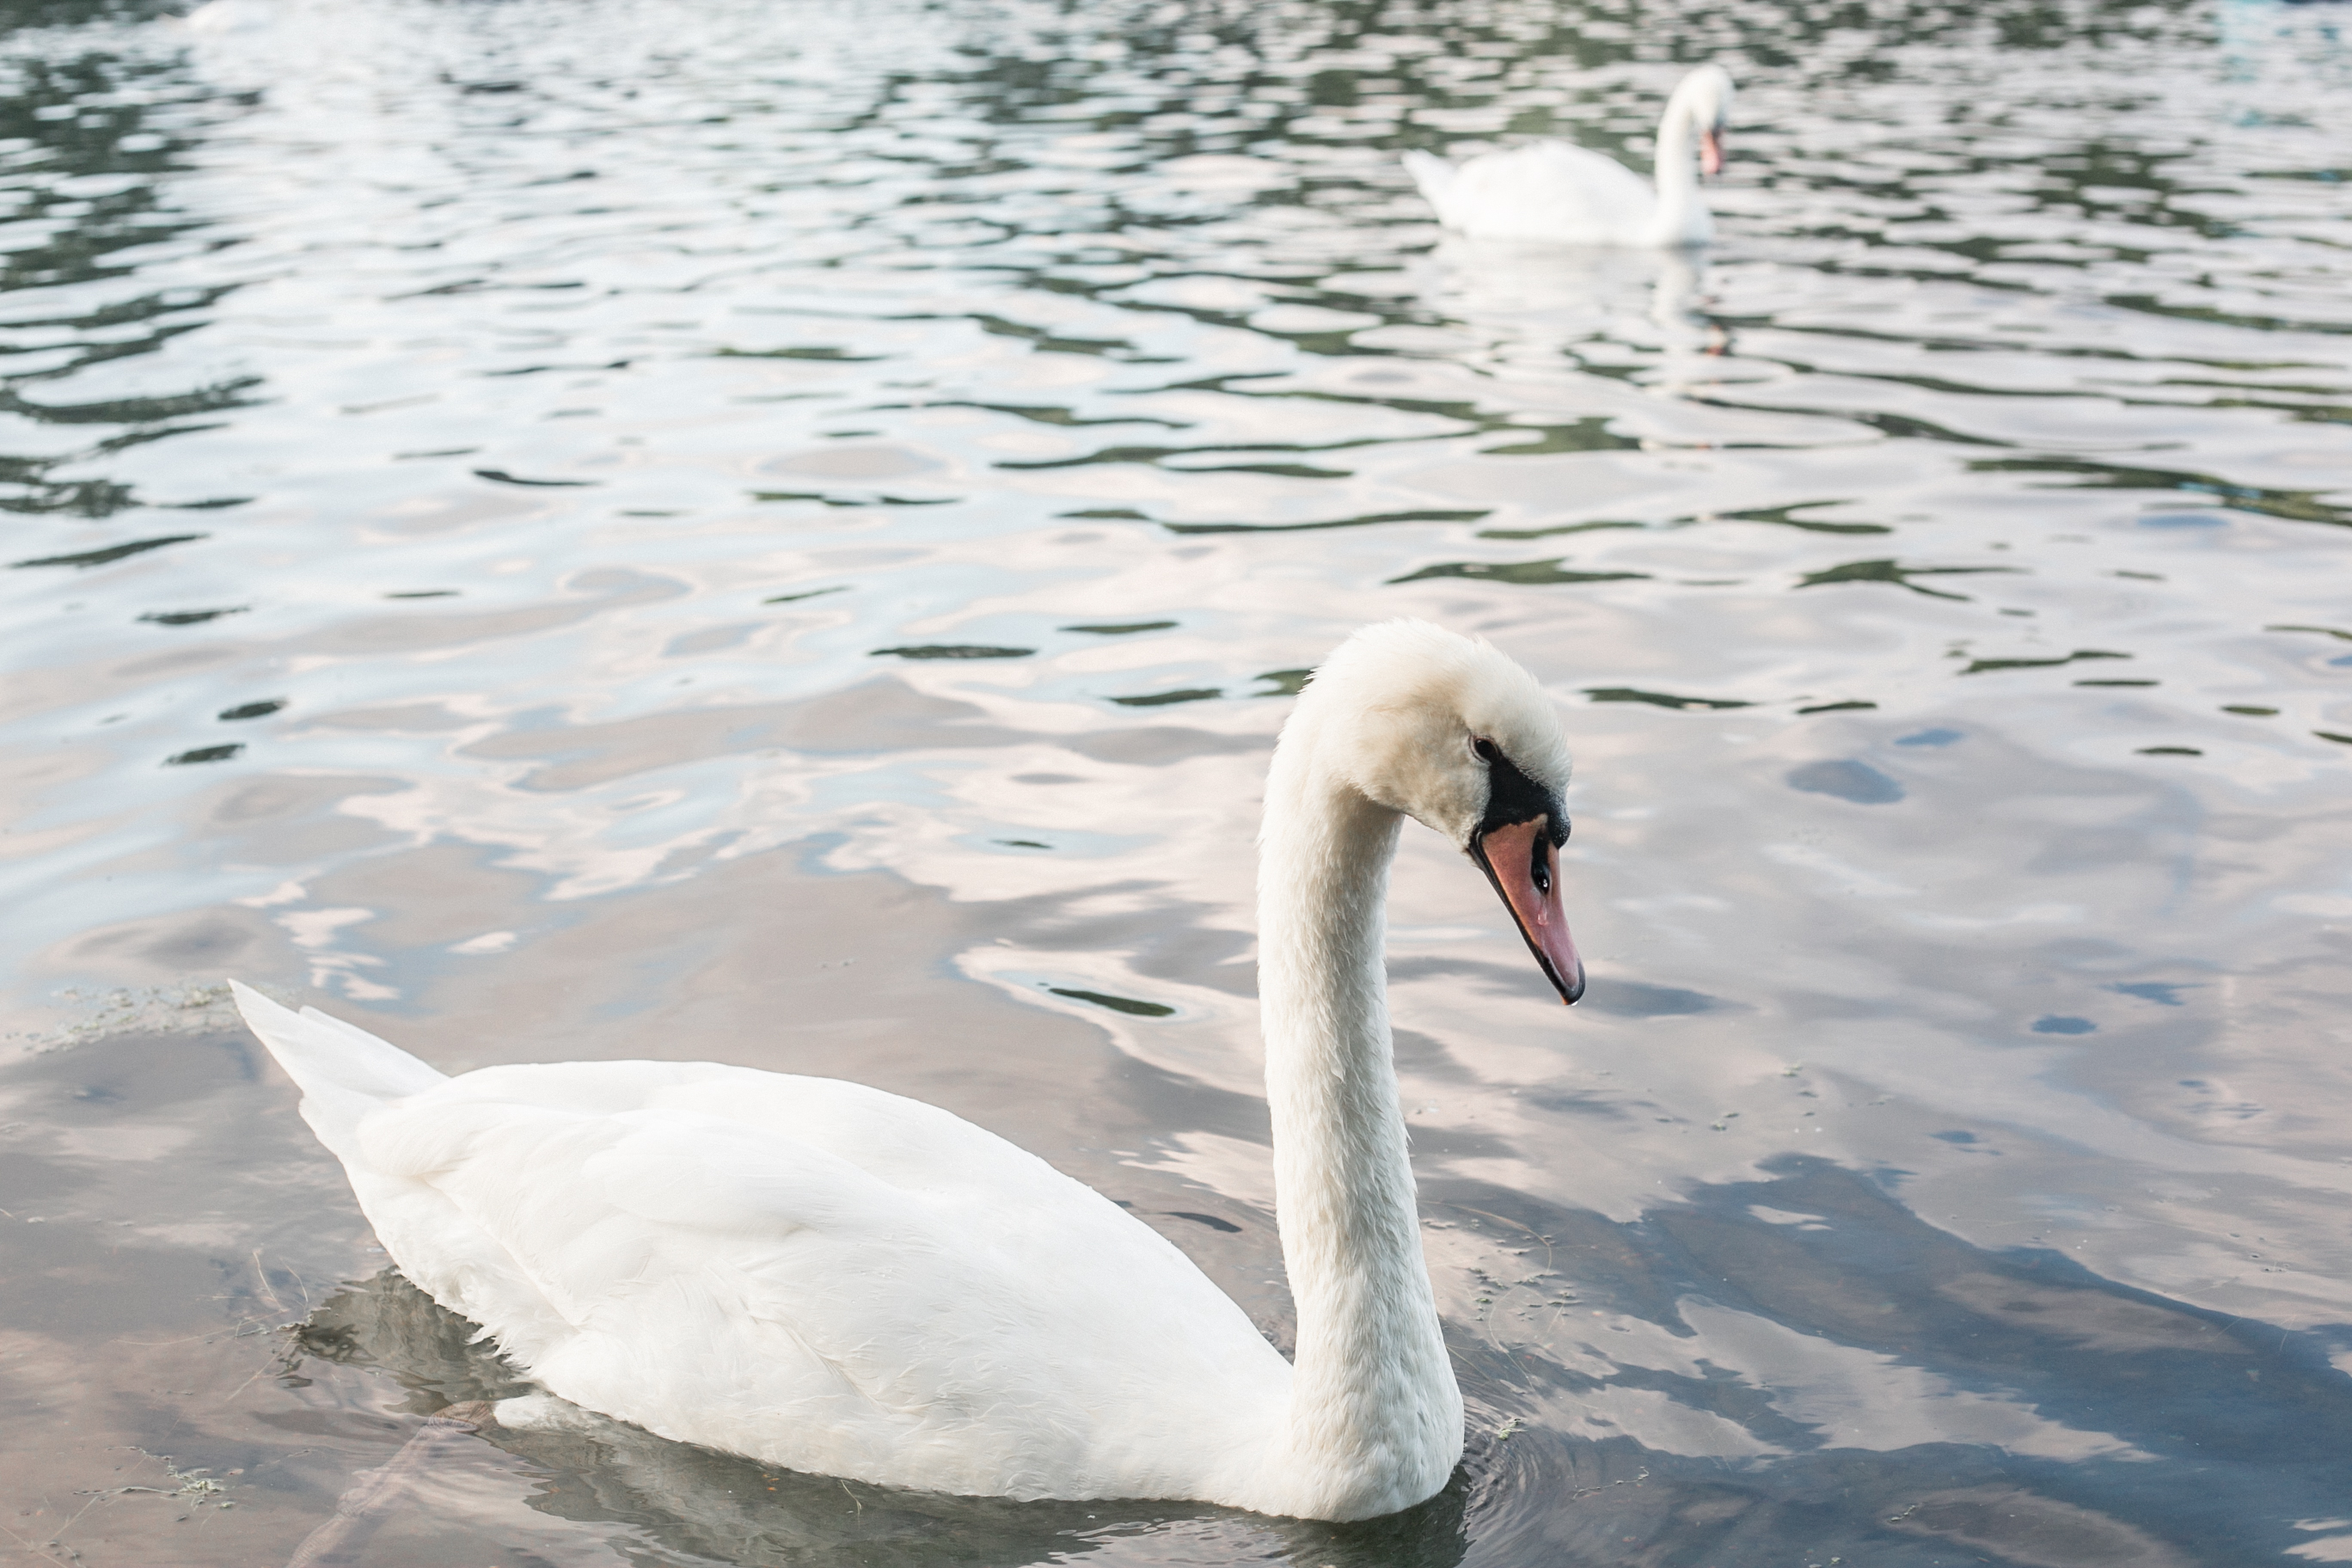
swan, river, animal, duck, feather, lake, serpentine, trumpeter, trumpeter swan, swan lake, white, white swan, beautiful, whooper swan, swim, swimming, bird, water bird, ducks, geese and swans, beak, waterfowl, water, neck, pond, goose